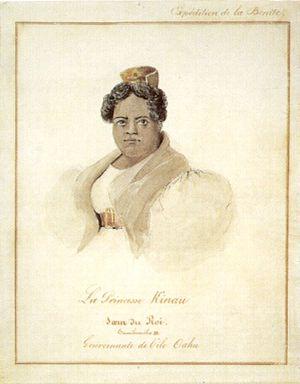
Elisabeta Kineau ou Kineau, reine des îles Sandwich, née au commencement du XIXᵉ siècle, morte en 1844.